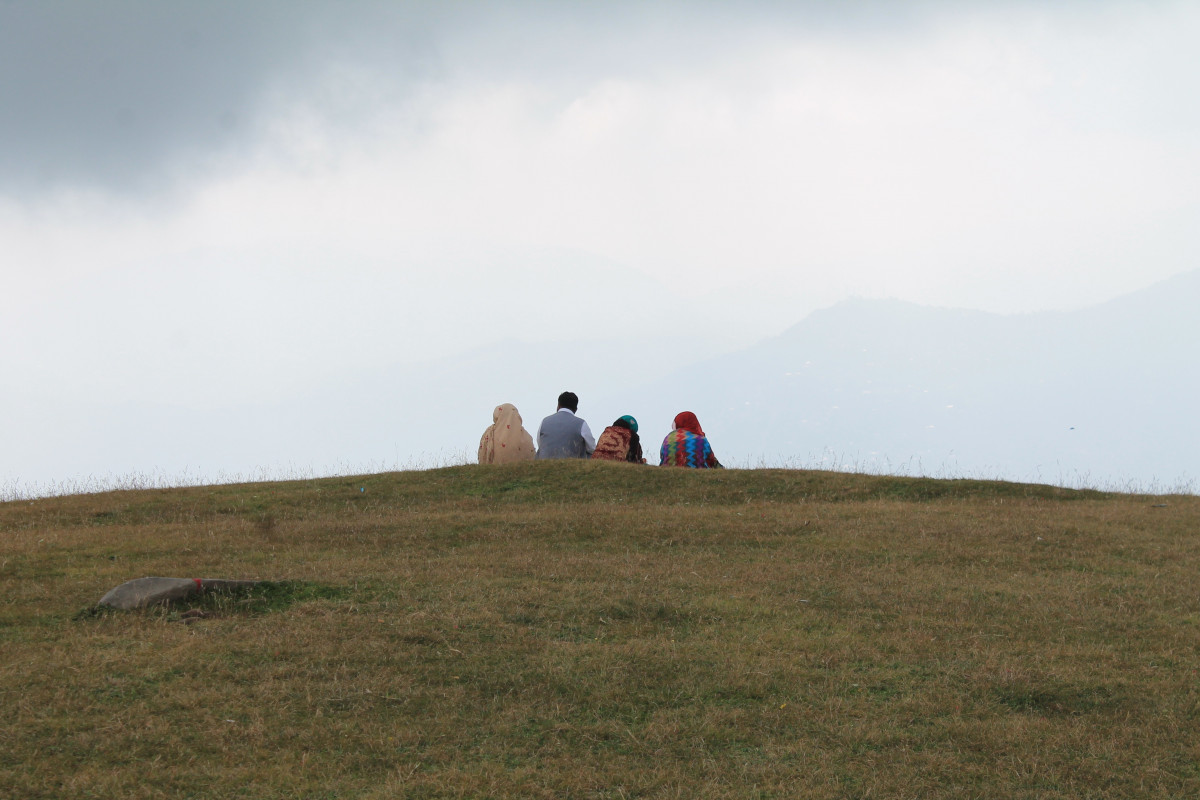
Tags: coast, horizon, wilderness, walking, mountain, prairie, hill, adventure, cliff, terrain, ridge, plain, sports, grassland, plateau, habitat, ecosystem, steppe, natural environment